VI Constitutional Government of Portugal

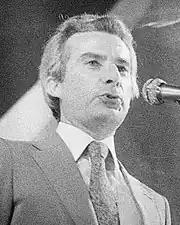
Prime Minister Francisco Sá Carneiro

The VI Constitutional Government of Portugal (Portuguese: "VI Governo Constitucional de Portugal") was the sixth government of the Third Portuguese Republic, in office from 3 January 1980 to 9 January 1981. It was formed by a centre-right coalition between the Social Democratic Party (PSD), the Democratic and Social Center (CDS) and the People's Monarchist Party (PPM), which ran together in the 1979 and 1980 legislative elections as the Democratic Alliance (AD). Francisco Sá Carneiro, leader of the PSD, was the Prime Minister, and Diogo Freitas do Amaral, leader of the CDS, was Vice Prime Minister.